The Island, Chennai

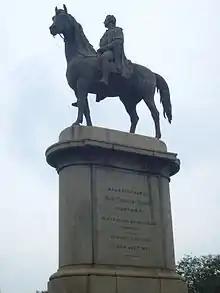
Statue of Thomas Munro, 1st Baronet in The Island

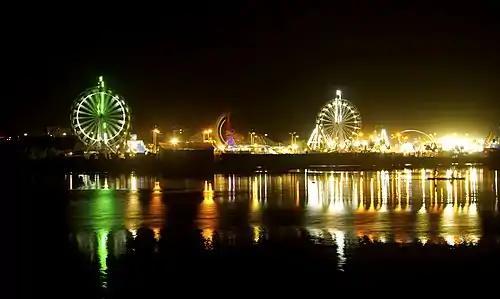
The Island Grounds annual fair at night

The Island, also called as Island Grounds, is a river island situated on the Cooum River in the northern part of the Indian city of Chennai. The island was created artificially in the early 19th century by merging the Coovum River with the then "Elambore River". An equestrian statue of Sir Thomas Munro, popularly known as "His Stirrupless Majesty", is located on the island. The Madras Gymkhana Club and Pallavan Illam, the headquarters of the Metropolitan Transport Corporation (MTC), Chennai are also located here. The Island Grounds constitute a vast empty space on the island where fairs and exhibitions are held.